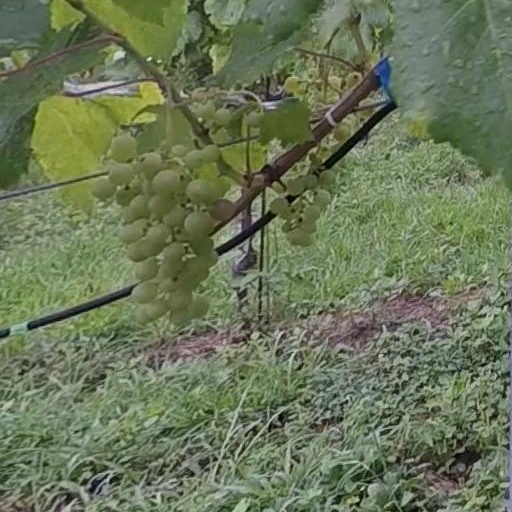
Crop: grape